List of The Big Bang Theory franchise characters

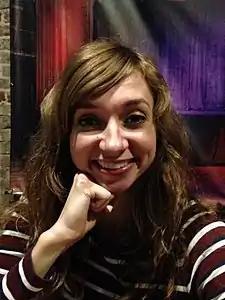
Lauren Lapkus

Claire (Alessandra Torresani) is a writer for a children's science fiction series whom Raj and Howard meet in the comic book store in season 9. Claire wants to collaborate with Raj on the science portions of a movie script. Raj immediately develops feelings for her, while still dating Emily. He contemplates what to do, and ends up dumping Emily on Valentine's Day to ask out Claire. Eventually Raj gets back together with Emily, while also dating Claire. Eventually he and Emily break up for good and leaves him with just Claire, though they hadn't officially started dating.